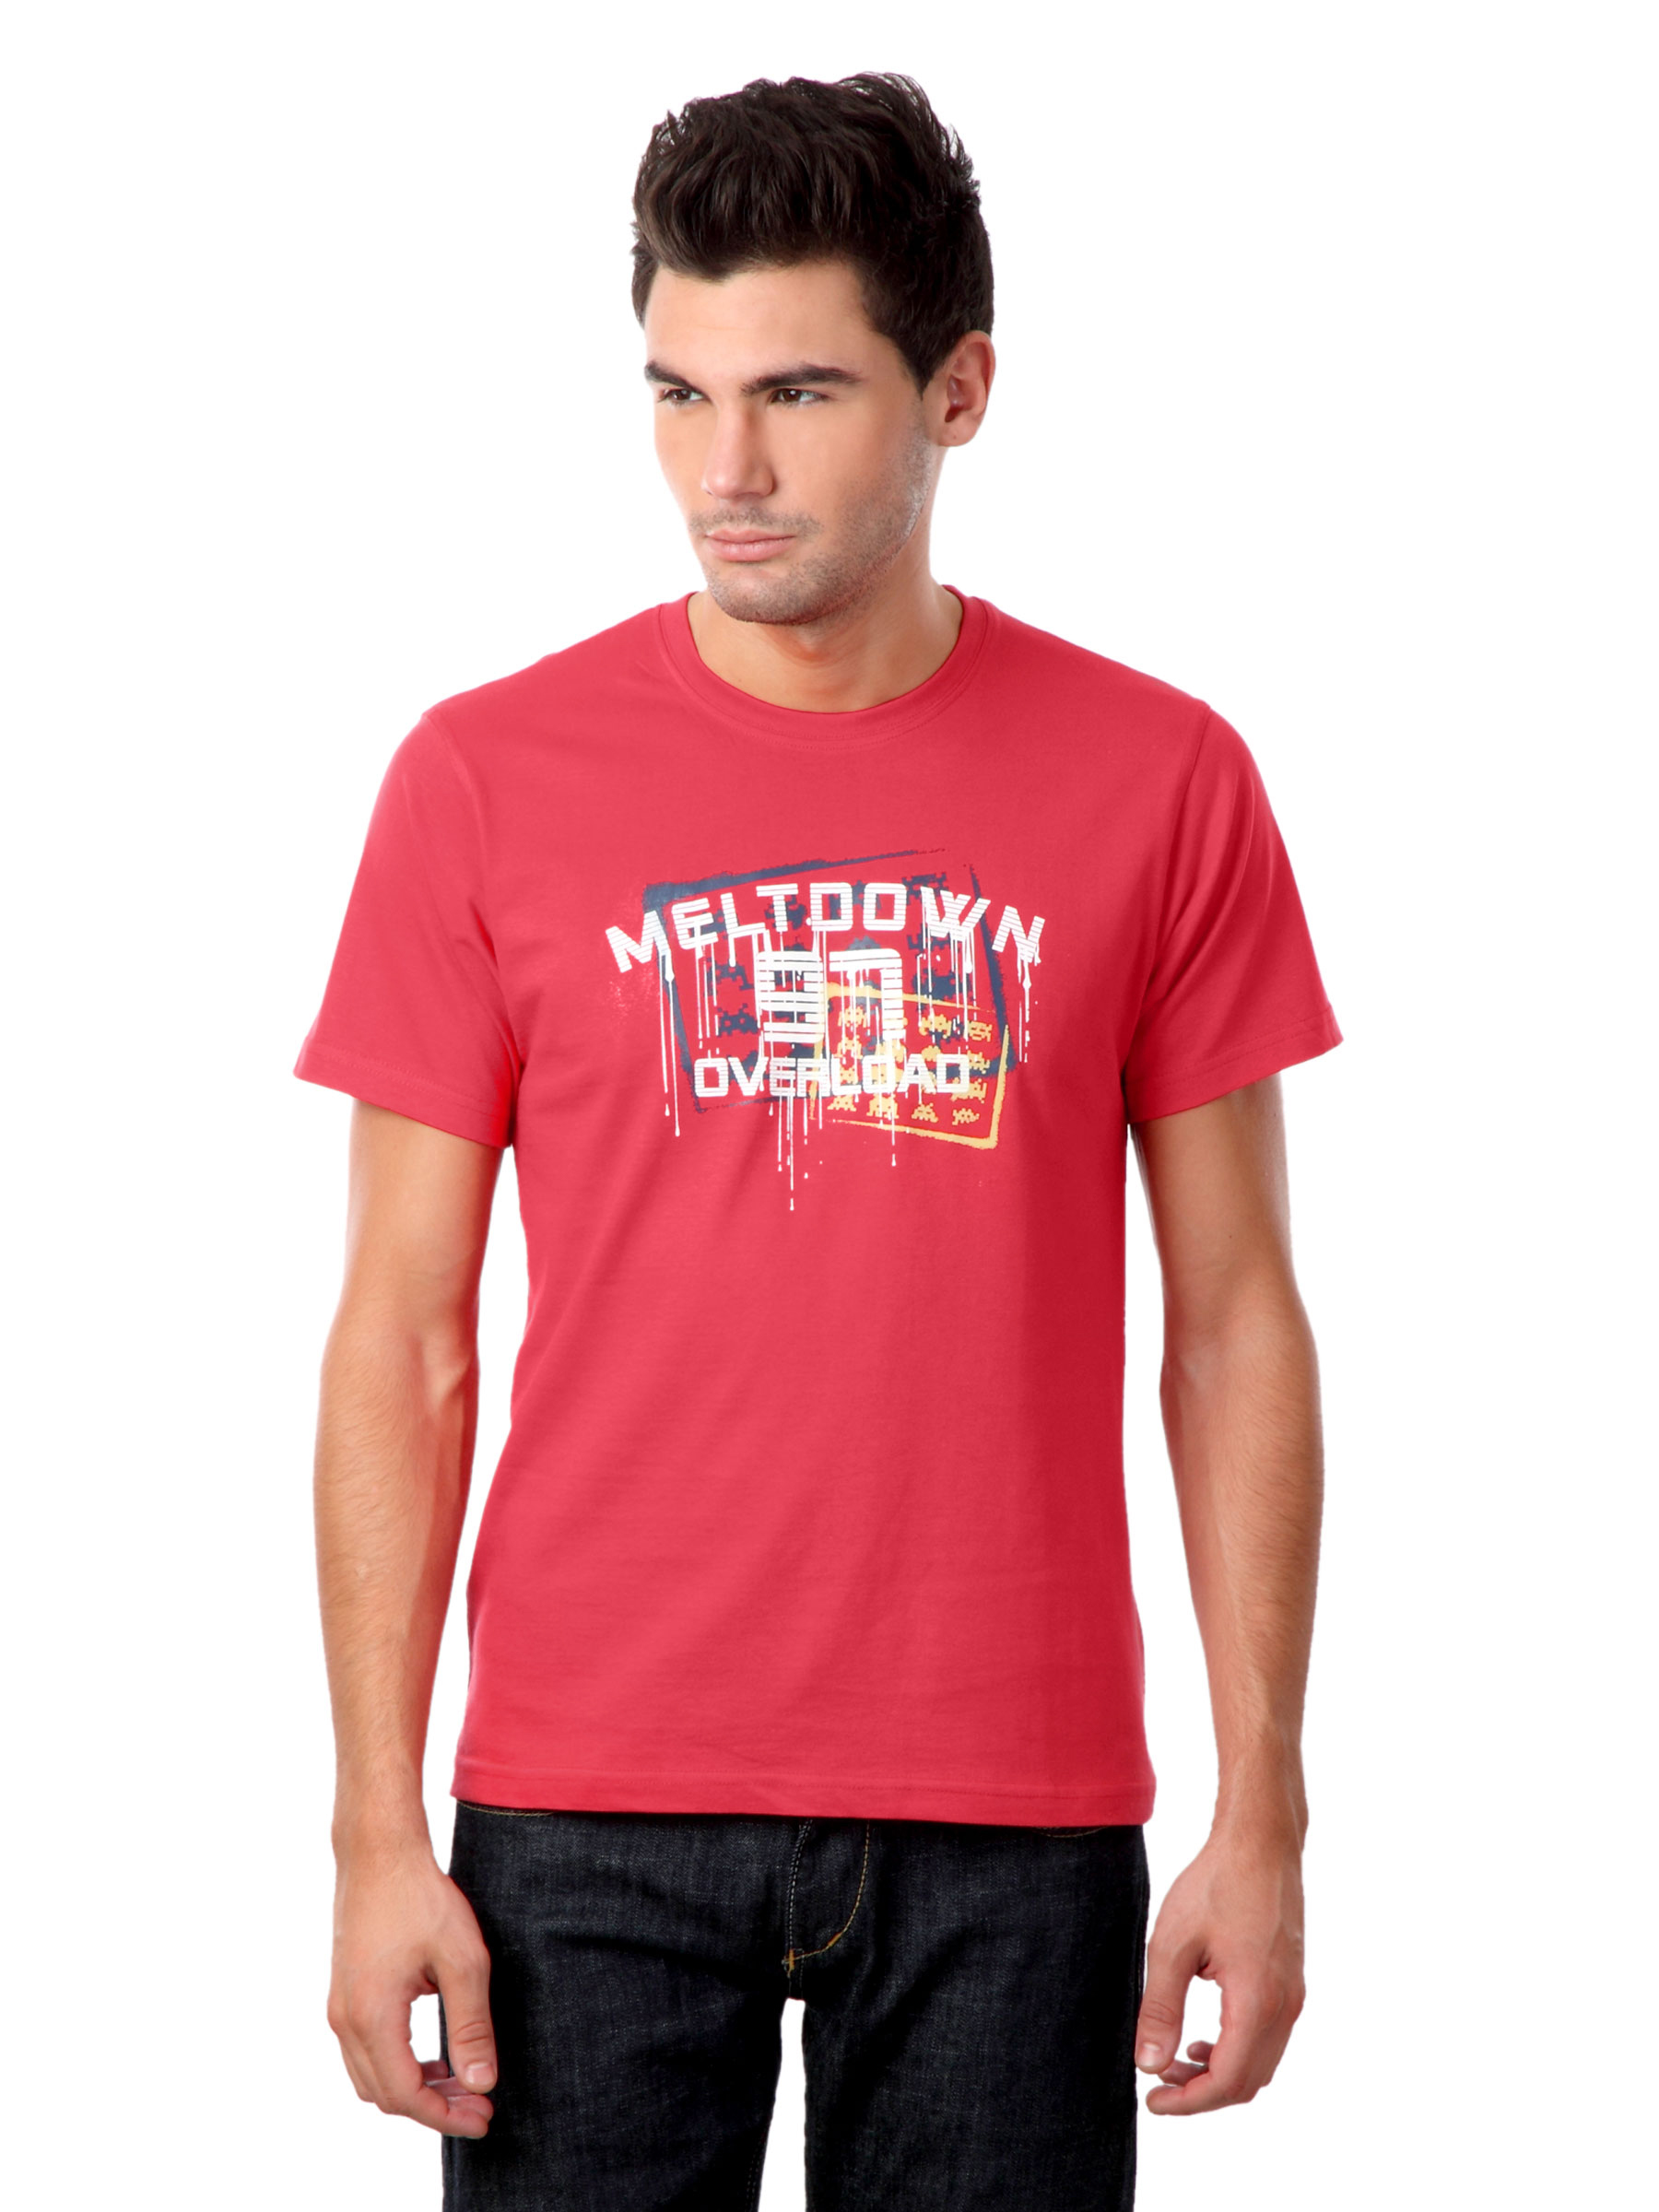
Myntra Men Red Meltdown T-shirt
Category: Apparel / Topwear / Tshirts
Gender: Men
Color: Red
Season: Summer 2012
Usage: Casual